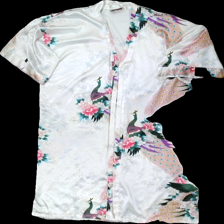
View: front
Type: Robe
Category: Ladies
Brand: Not in the list
Brand text on label: oriental village
Colors: White, Turquoise, Yellow, Pink, Purple, Grey, Multicolor
Material: 100% polyester
Pattern: Animal print
Cut: V-collar
Season: All
Damage: nopprigt
Damage location: middle left
Damage 2: nopprigt
Damage 2 location: middle right
Damage 3: nopprigt
Damage 3 location: top center
Price range: <50
Recommended usage: Export
Description: morgonrock med mönster